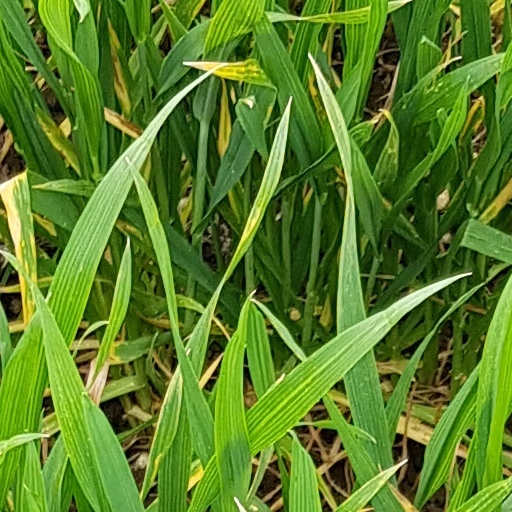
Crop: wheat